Sunnyside, Toronto

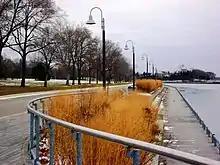
Marilyn Bell Park

In 1954, Marilyn Bell a 16-year-old marathon swimmer from Toronto became the first swimmer to swim across Lake Ontario. Her arrival at the foot of Roncesvalles was greeted by an estimated crowd of 300,000. She had joined a swim challenge sponsored by the CNE for another swimmer and was the only one of the three that attempted it to finish. Marilyn Bell Park at the foot of Jameson Avenue is dedicated in her honour.